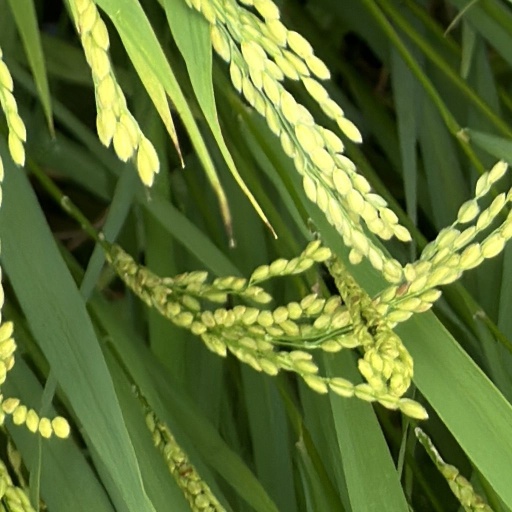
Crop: rice